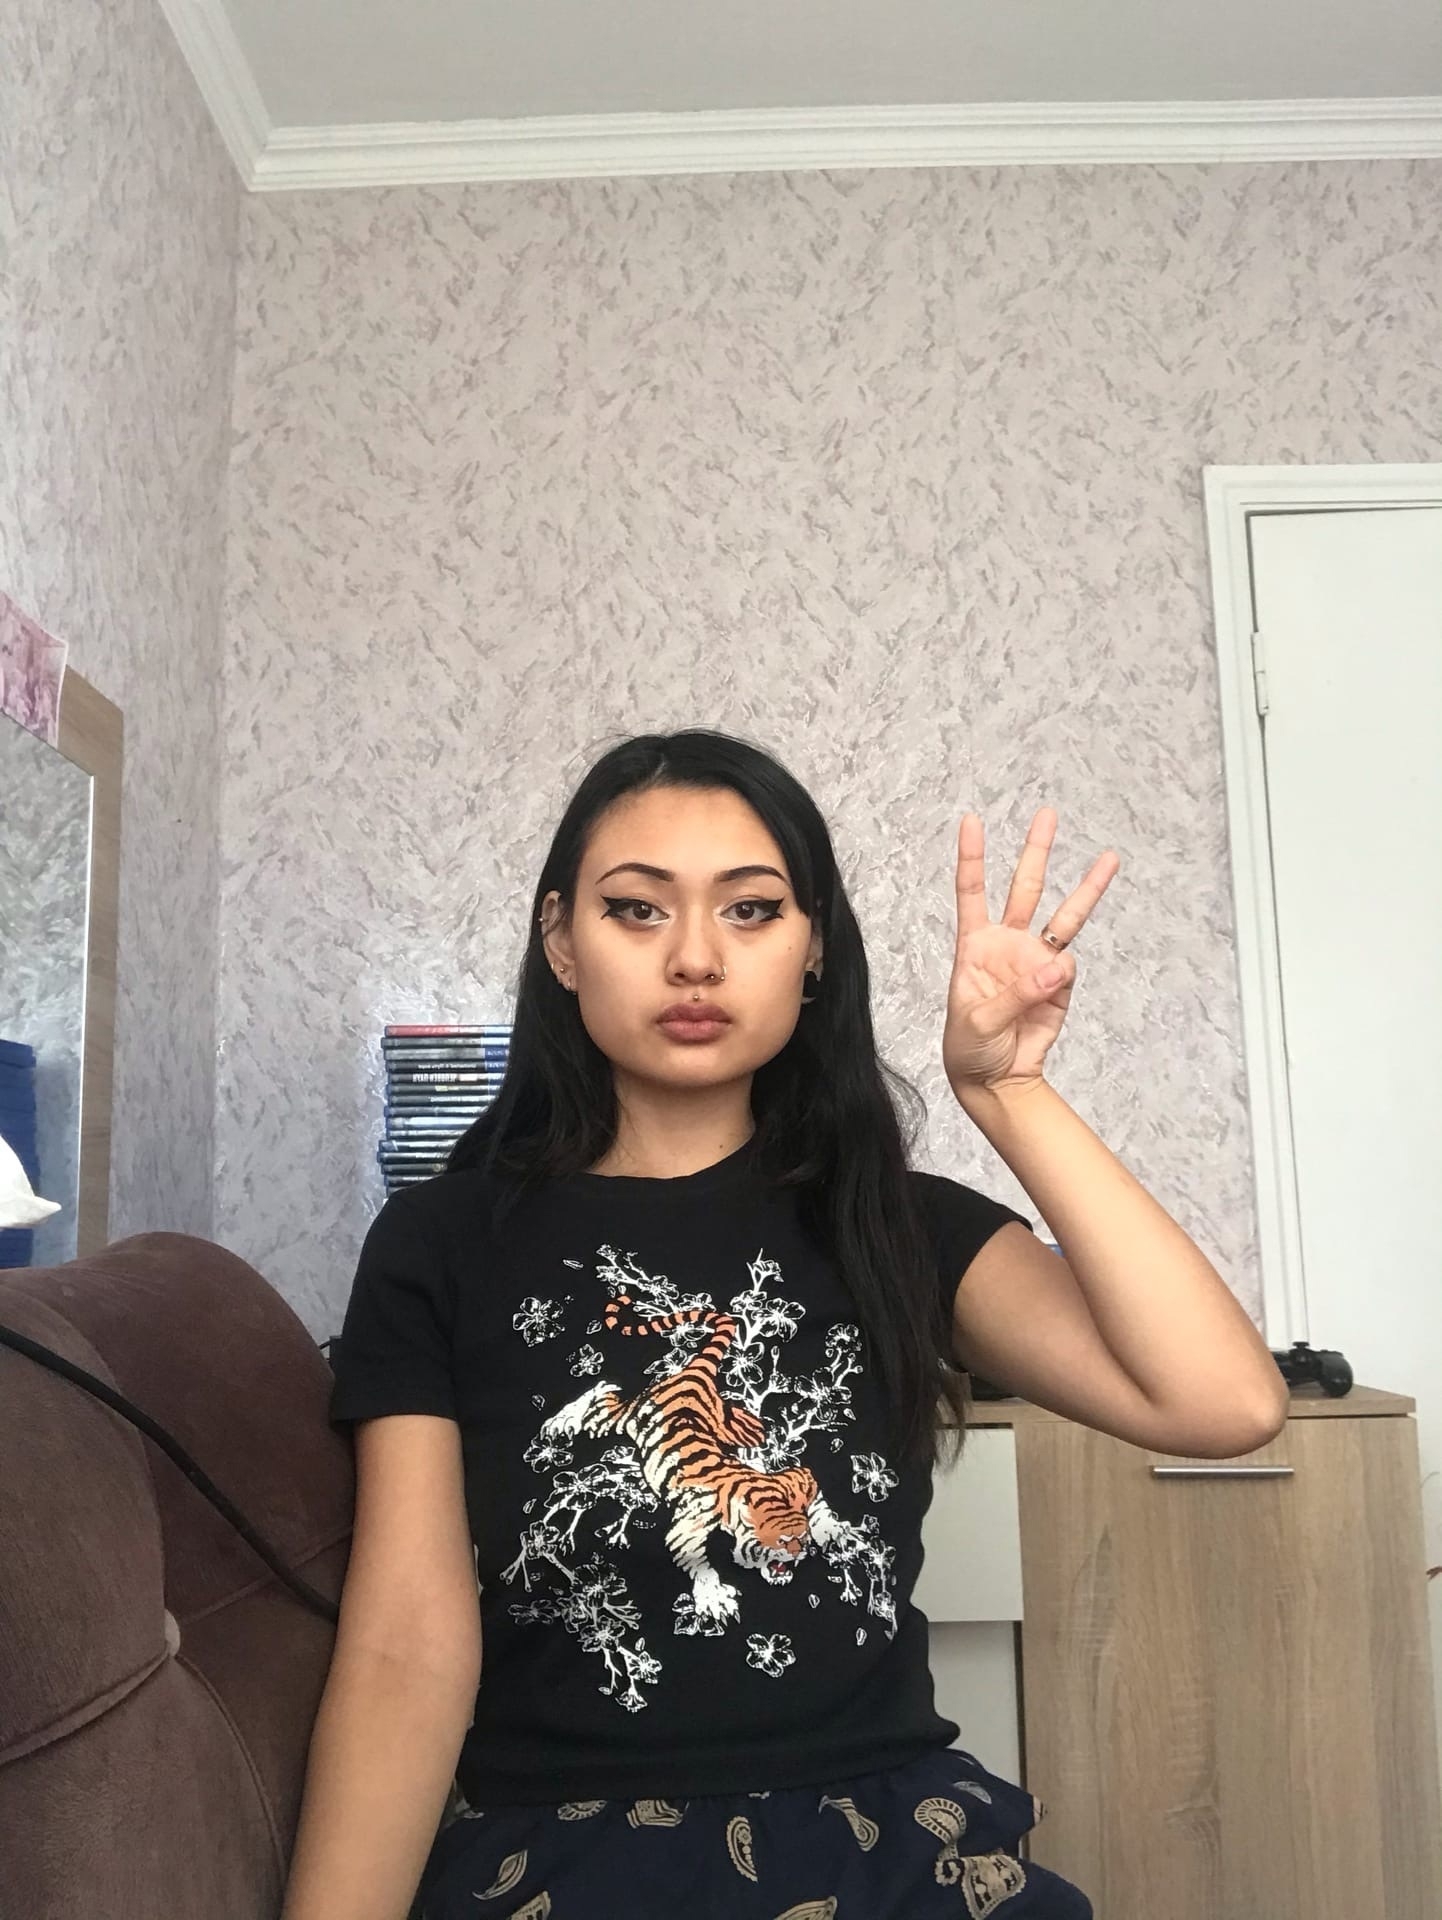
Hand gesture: three